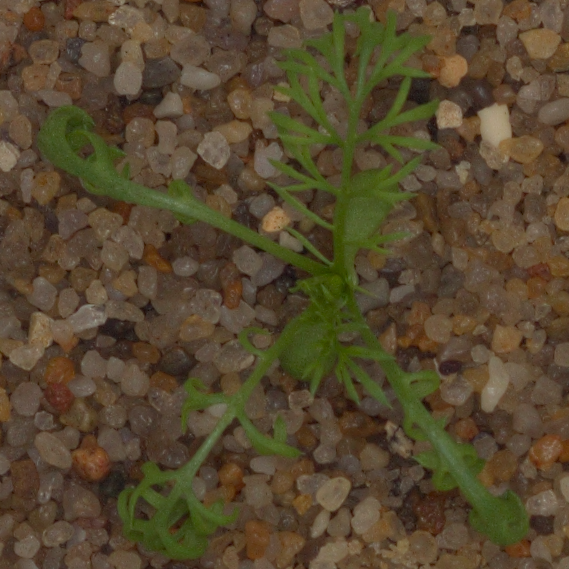
Label: scentless_mayweed